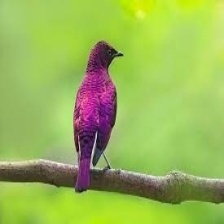
Species: VIOLET BACKED STARLING
Scientific name: CINNYRICINCLUS LEUCOGASTER